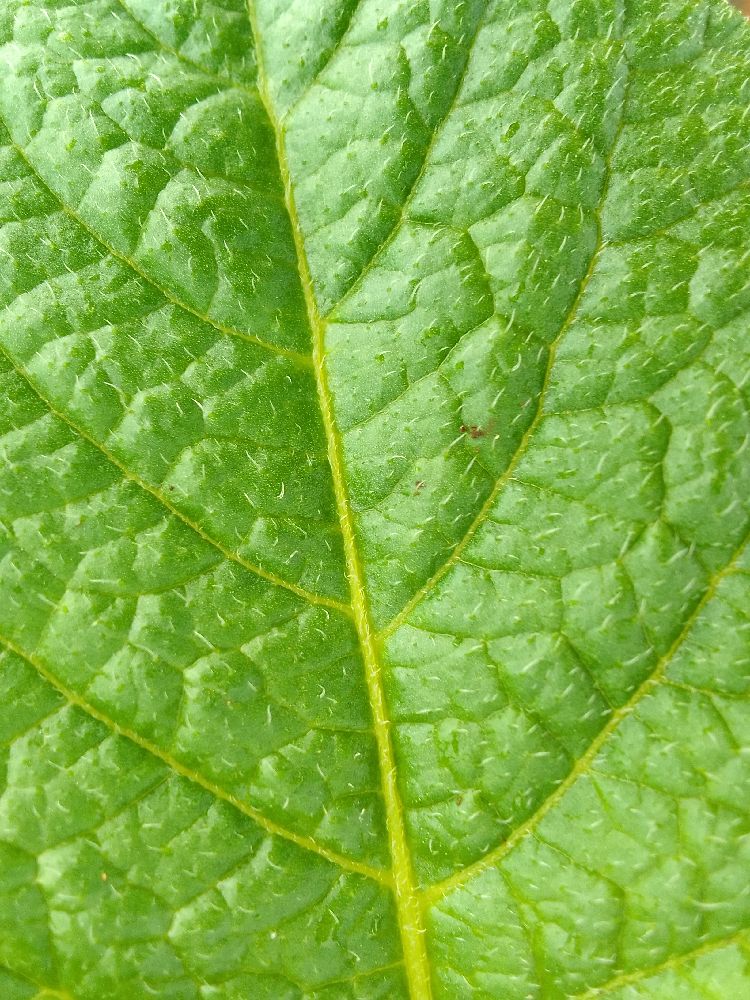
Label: Healthy